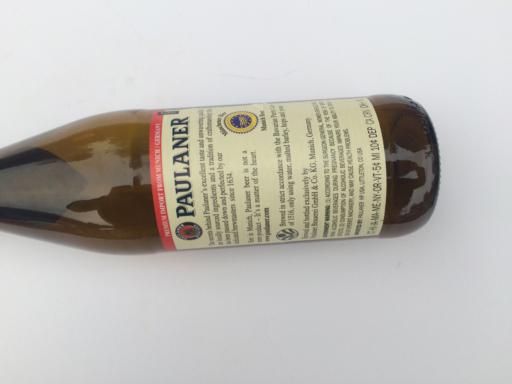
Waste category: glass